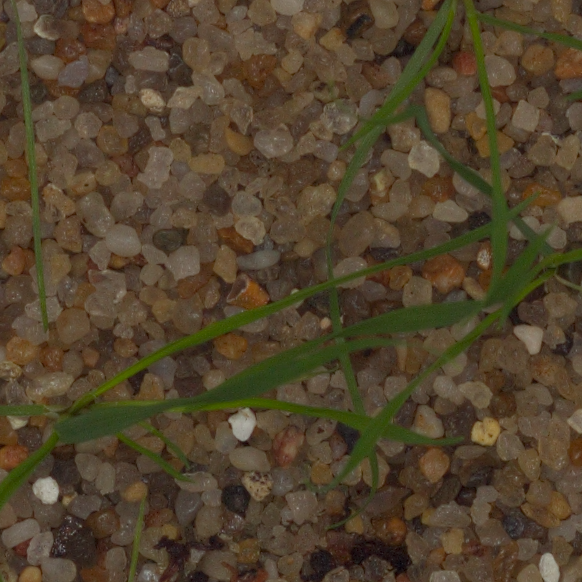
Label: loose_silkybent